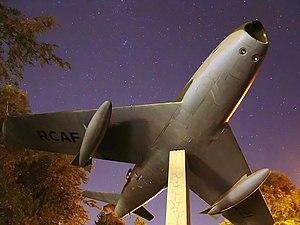
Photo d'un F86 Sabre, maintenant un monument au Collège militaire royal du Canada